Outline of Andorra

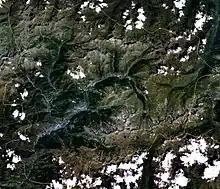
An enlargeable satellite image of Andorra in August

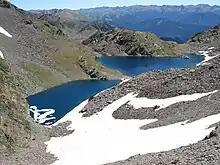
Estanys Forcatsdeux, two alpine lakes located near the Pic de Médécourbe and the Pic de Coma Pedrosa

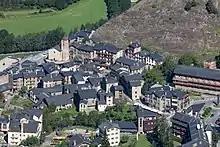
Aerial view of Ordino

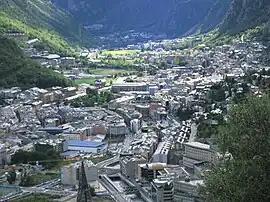
View of Andorra la Vella and a small part of Escaldes-Engordany

International organization membership of Andorra